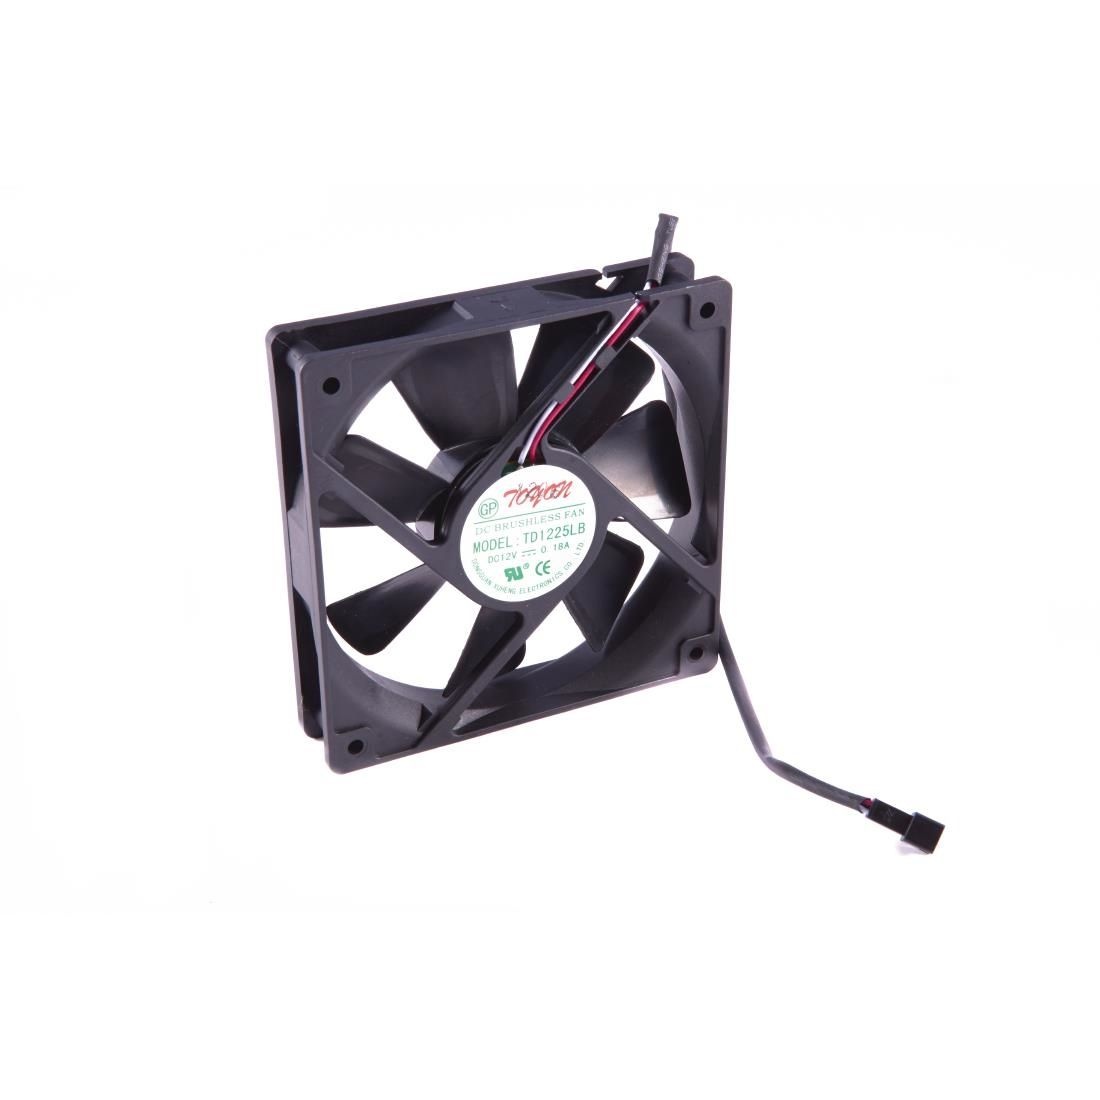
AD952 Polar Extractor Fan
Brand: Polar
Polar Extractor Fan for CE217 CE218
Category: Home & Garden > Kitchen & Dining > Kitchen Appliance Accessories > Wine Fridge Accessories